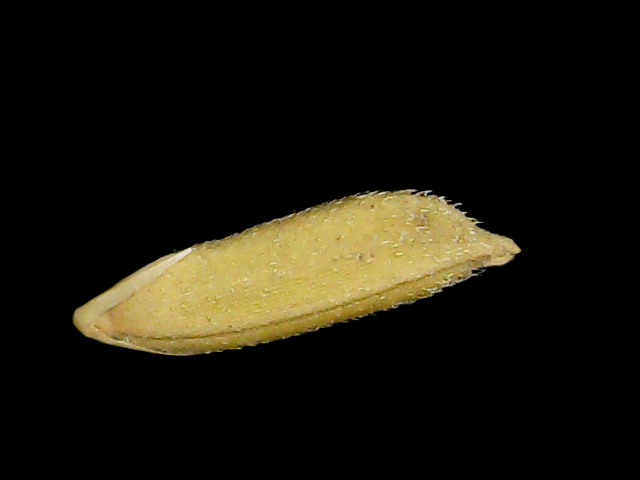
Rice variety: Binadhan17